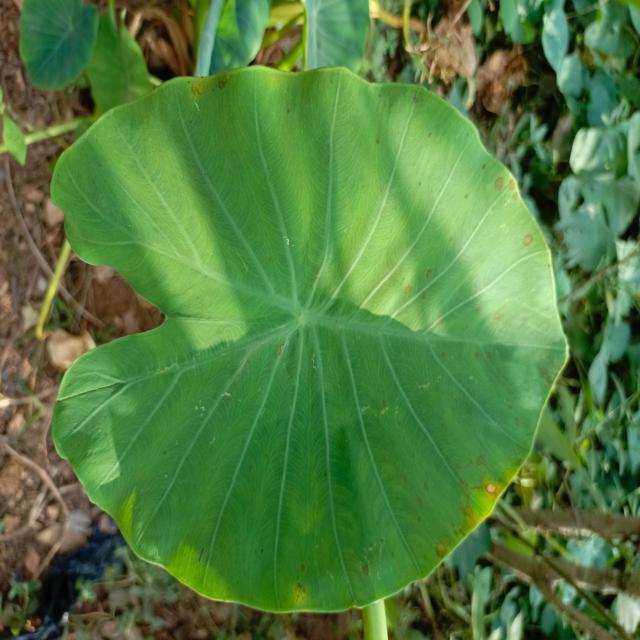
Label: Mid_Blight